Helen P. Clarke

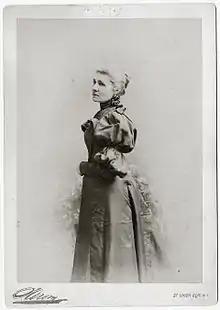
Portrait of Clarke by Napoleon Sarony,

Helen Piotopowaka Clarke (c. 1846 – March 4, 1923) was a Piegan Blackfeet and Scottish American actress, educator, and bureaucrat who pioneered as a mixed-race woman in her fields, becoming one of the first women elected to public office in Montana.